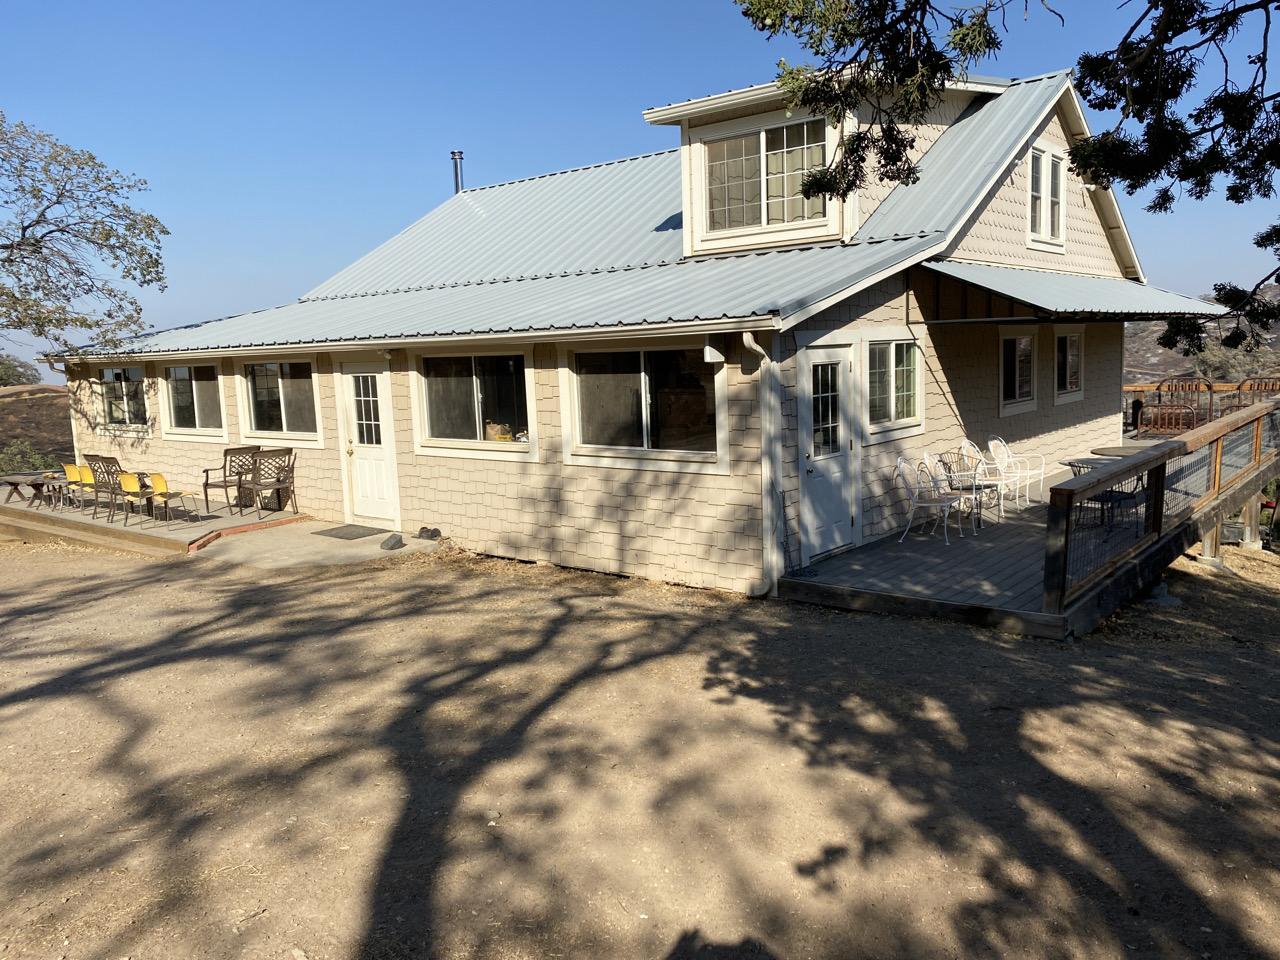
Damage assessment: no_damage